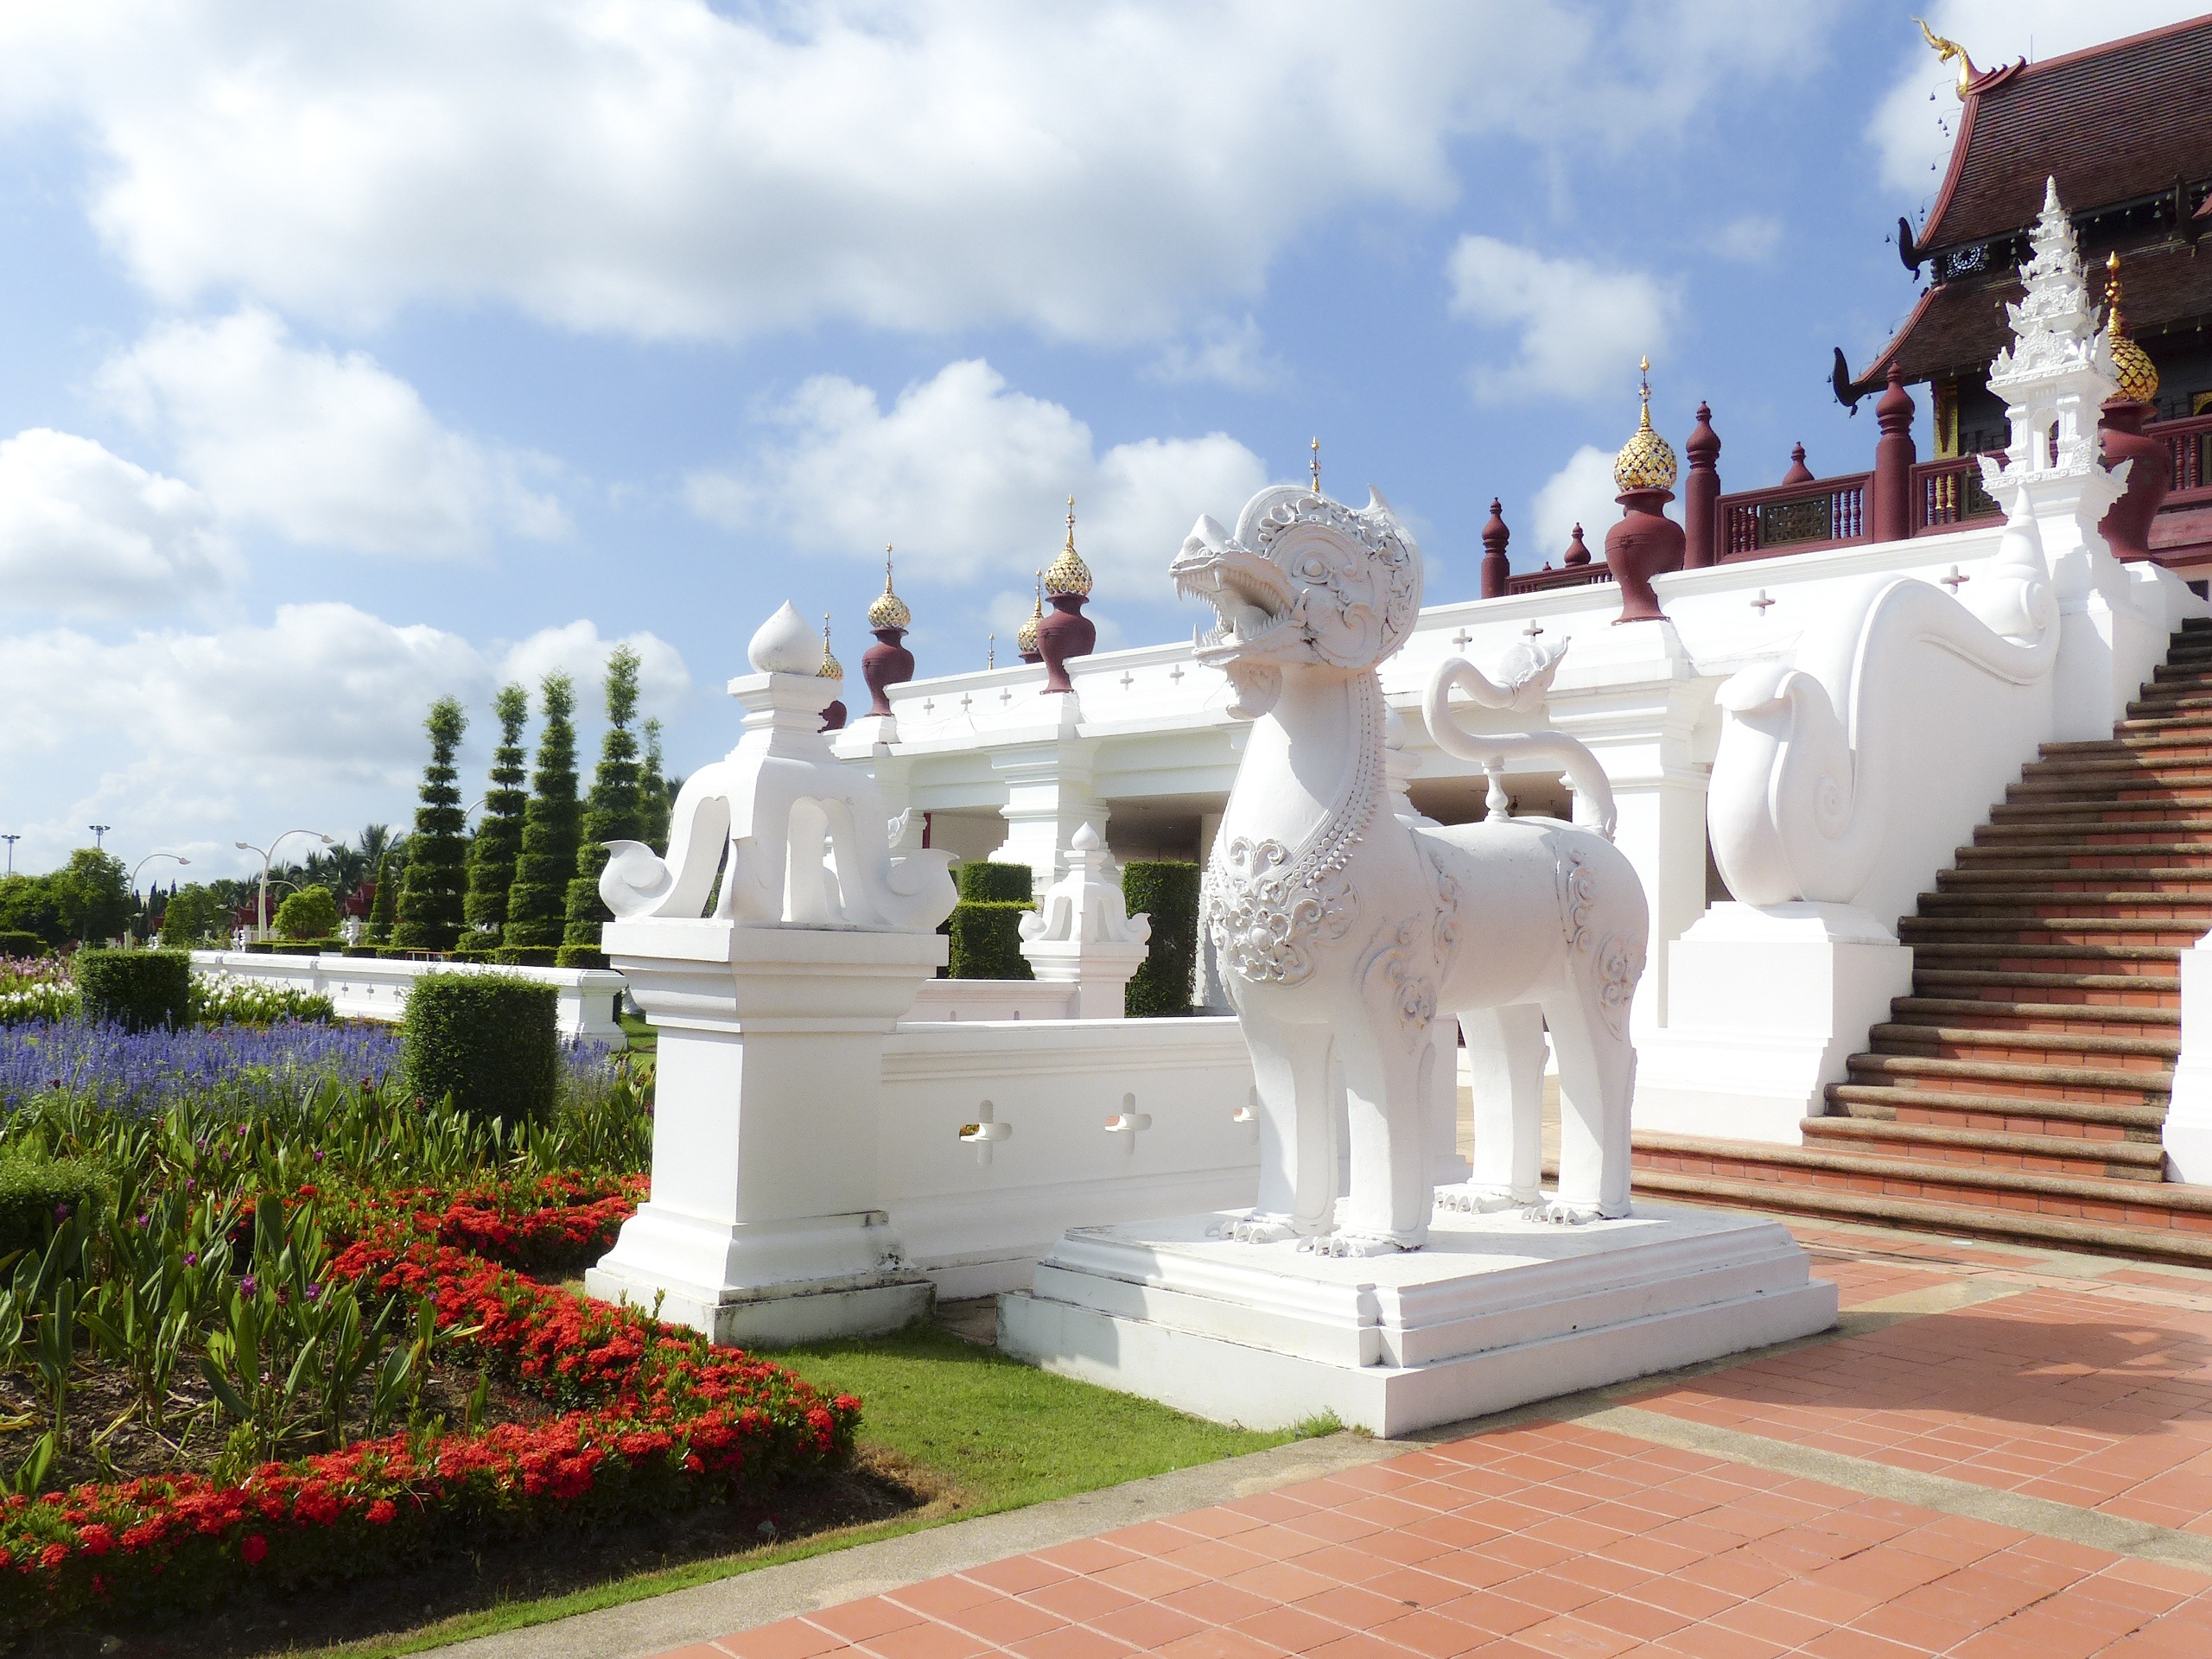
architecture, monument, vacation, statue, thailand, estate, traditional, haw kham luang, chaingmai